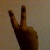
The image shows a hand gesture representing the number 2 in Indian Sign Language.